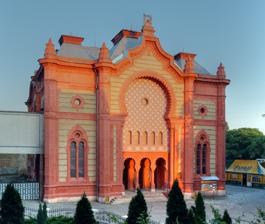
Building: Uzhhorod Synagogue
Country: Ukraine
Year built: 1904
Former synagogue in Uzhhorod, Ukraine Uzhhorod Synagogue Ukrainian : Ужгородська Синагога The former synagogue, now concert hall, in 2009 Religion Affiliation Orthodox Judaism (former) Rite Nusach Ashkenaz Ecclesiastical or organisational status Synagogue (1904– c. 1944 ) Concert hall (since 1947) Status Abandoned and repossessed; Repurposed (as a concert hall) Location Location Uzhhorod Country Ukraine Location of the former synagogue in Ukraine Geographic coordinates 48°37′21″N 22°18′4″E / 48.62250°N 22.30111°E / 48.62250; 22.30111 Architecture Architect(s) Gyula Papp Ferenc Szabolcs Type Synagogue architecture Style Byzantine Revival Moorish Revival Completed 1904 Dome (s) One The Uzhhorod Synagogue is a former Orthodox Jewish synagogue in Uzhhorod , in the present day Zakarpattia Oblast of western Ukraine . When it was established in 1904, it was located within the Austro-Hungarian Empire . The congregation worshipped in the Ashkenazi rite . Acquired by the Soviet Government in 1947, the former synagogue building has been used as a concert hall . Synagogue The synagogue was completed and dedicated on July 27, 1904. It was then part of the Lands of the Crown of St. Stephen within the Austro-Hungarian Empire. The building was designed by the architects Gyula Papp and Ferenc Szabolcs , in a flamboyant Romantic style that boldly intermingled Byzantine Revival and Moorish Revival architectural elements. The image of the Star of David on the central balcony of the building façade was a notable feature. Concert hall In 1944, after the destruction of the Carpathian Jews, the fate of the synagogue changed. In 1947, the Soviet government gave the synagogue to the USSR Ministry of Culture, and the building has served as Uzhhorod's concert hall, prized for its acoustics. It has housed the Regional Philharmonic Society with the Transcarpathian Folk Choir. All Jewish symbols were removed from the building, although as of 2012 [update] there was a plaque on the facade commemorating the 85,000 Jews from Zakarpattia Oblast who were murdered in The Holocaust . As of 2015 [update] , plans were announced to restore the glass dome with its mosaics. However, by 2019 those plans were yet to be realised, with a local congregation occasionally using the former synagogue for Jewish events. See also Ukraine portal Judaism portal History of the Jews in Ukraine Former synagogues in Ukraine Gallery Interior of Uzhhorod Synagogue in 2010 Wikimedia Commons has media related to Great Synagogue in Uzhhorod . References